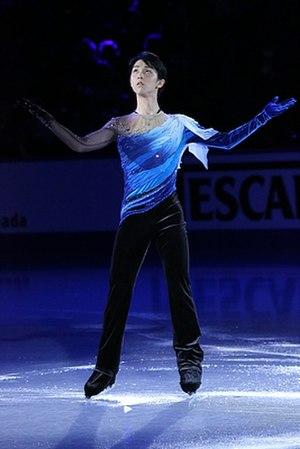
Yuzuru Hanyu, né le 7 décembre 1994 à Sendai au Japon, est un patineur artistique japonais. Il est champion olympique 2014 et 2018, champion du monde 2014 et 2017, quadruple vainqueur consécutif de la Finale du Grand Prix ISU entre les saisons 2013 et 2016, champion du monde junior 2010, champion de la Finale du Grand Prix junior 2009/2010, 6 fois médaillé des Championnats du Monde : bronze en 2012, et argent pour les saisons 2014, 2015, 2016, 2017 et 2019, triple médaillé du Championnat des Quatre Continents en 2011, 2013 et 2017, et quadruple champion du Japon entre 2013 et 2016.